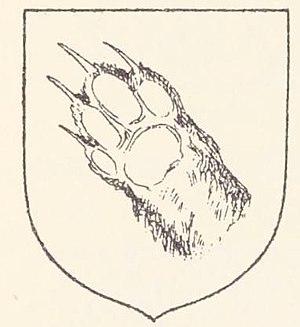
Armoiries Richaud vers 1740
La Salette-Fallavaux est une commune française située dans le département de l'Isère en région Auvergne-Rhône-Alpes.